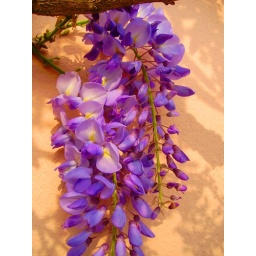
Branch against pink wall on the Strand